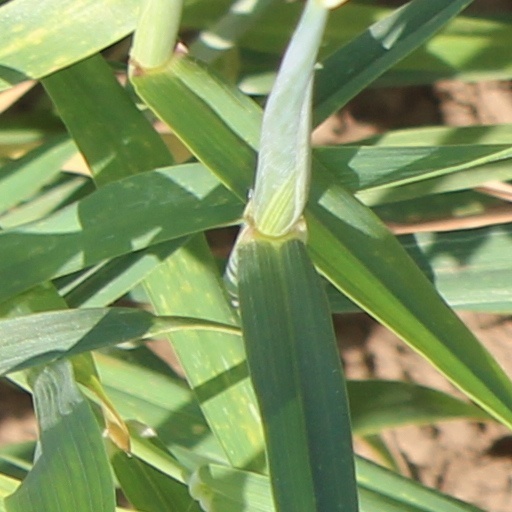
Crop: wheat